Guogongzhuang station

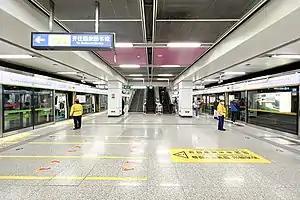
Northbound platform

Guogongzhuang is an interchange station on Line 9 and Fangshan Line of the Beijing Subway, serving as the southern terminus of Line 9, and is located in Fengtai District. The station was the northern terminus of Fangshan Line until it was extended northward to Dongguantou South on December 31, 2020.